Nicholas Liverpool

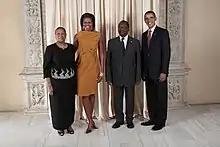
President Barack Obama and First Lady Michelle Obama pose for a photo during a reception at the Metropolitan Museum in New York with Nicholas J O Liverpool, President of the Commonwealth of Dominica, and his wife, Mrs. Verna Liverpool.

In the same year as elected president, Liverpool was awarded the Dominica Award of Honour. Between 2002 and 2003 he also served as a Member of the UNESCO governing board. In July 2008 he agreed to serve a second term as president upon the expiration of his first term, following a joint nomination by Prime Minister Roosevelt Skerrit and Opposition Leader Earl Williams.